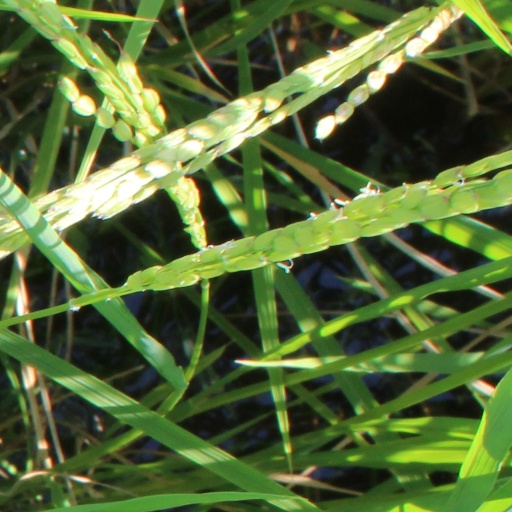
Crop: rice